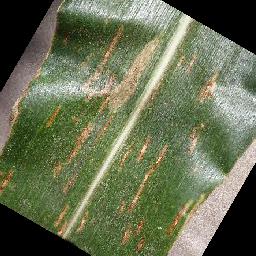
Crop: corn
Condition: (maize)_cercospora_spot_gray_spot